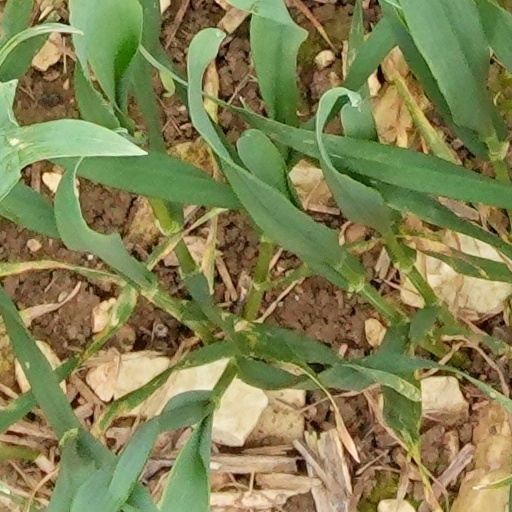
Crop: wheat